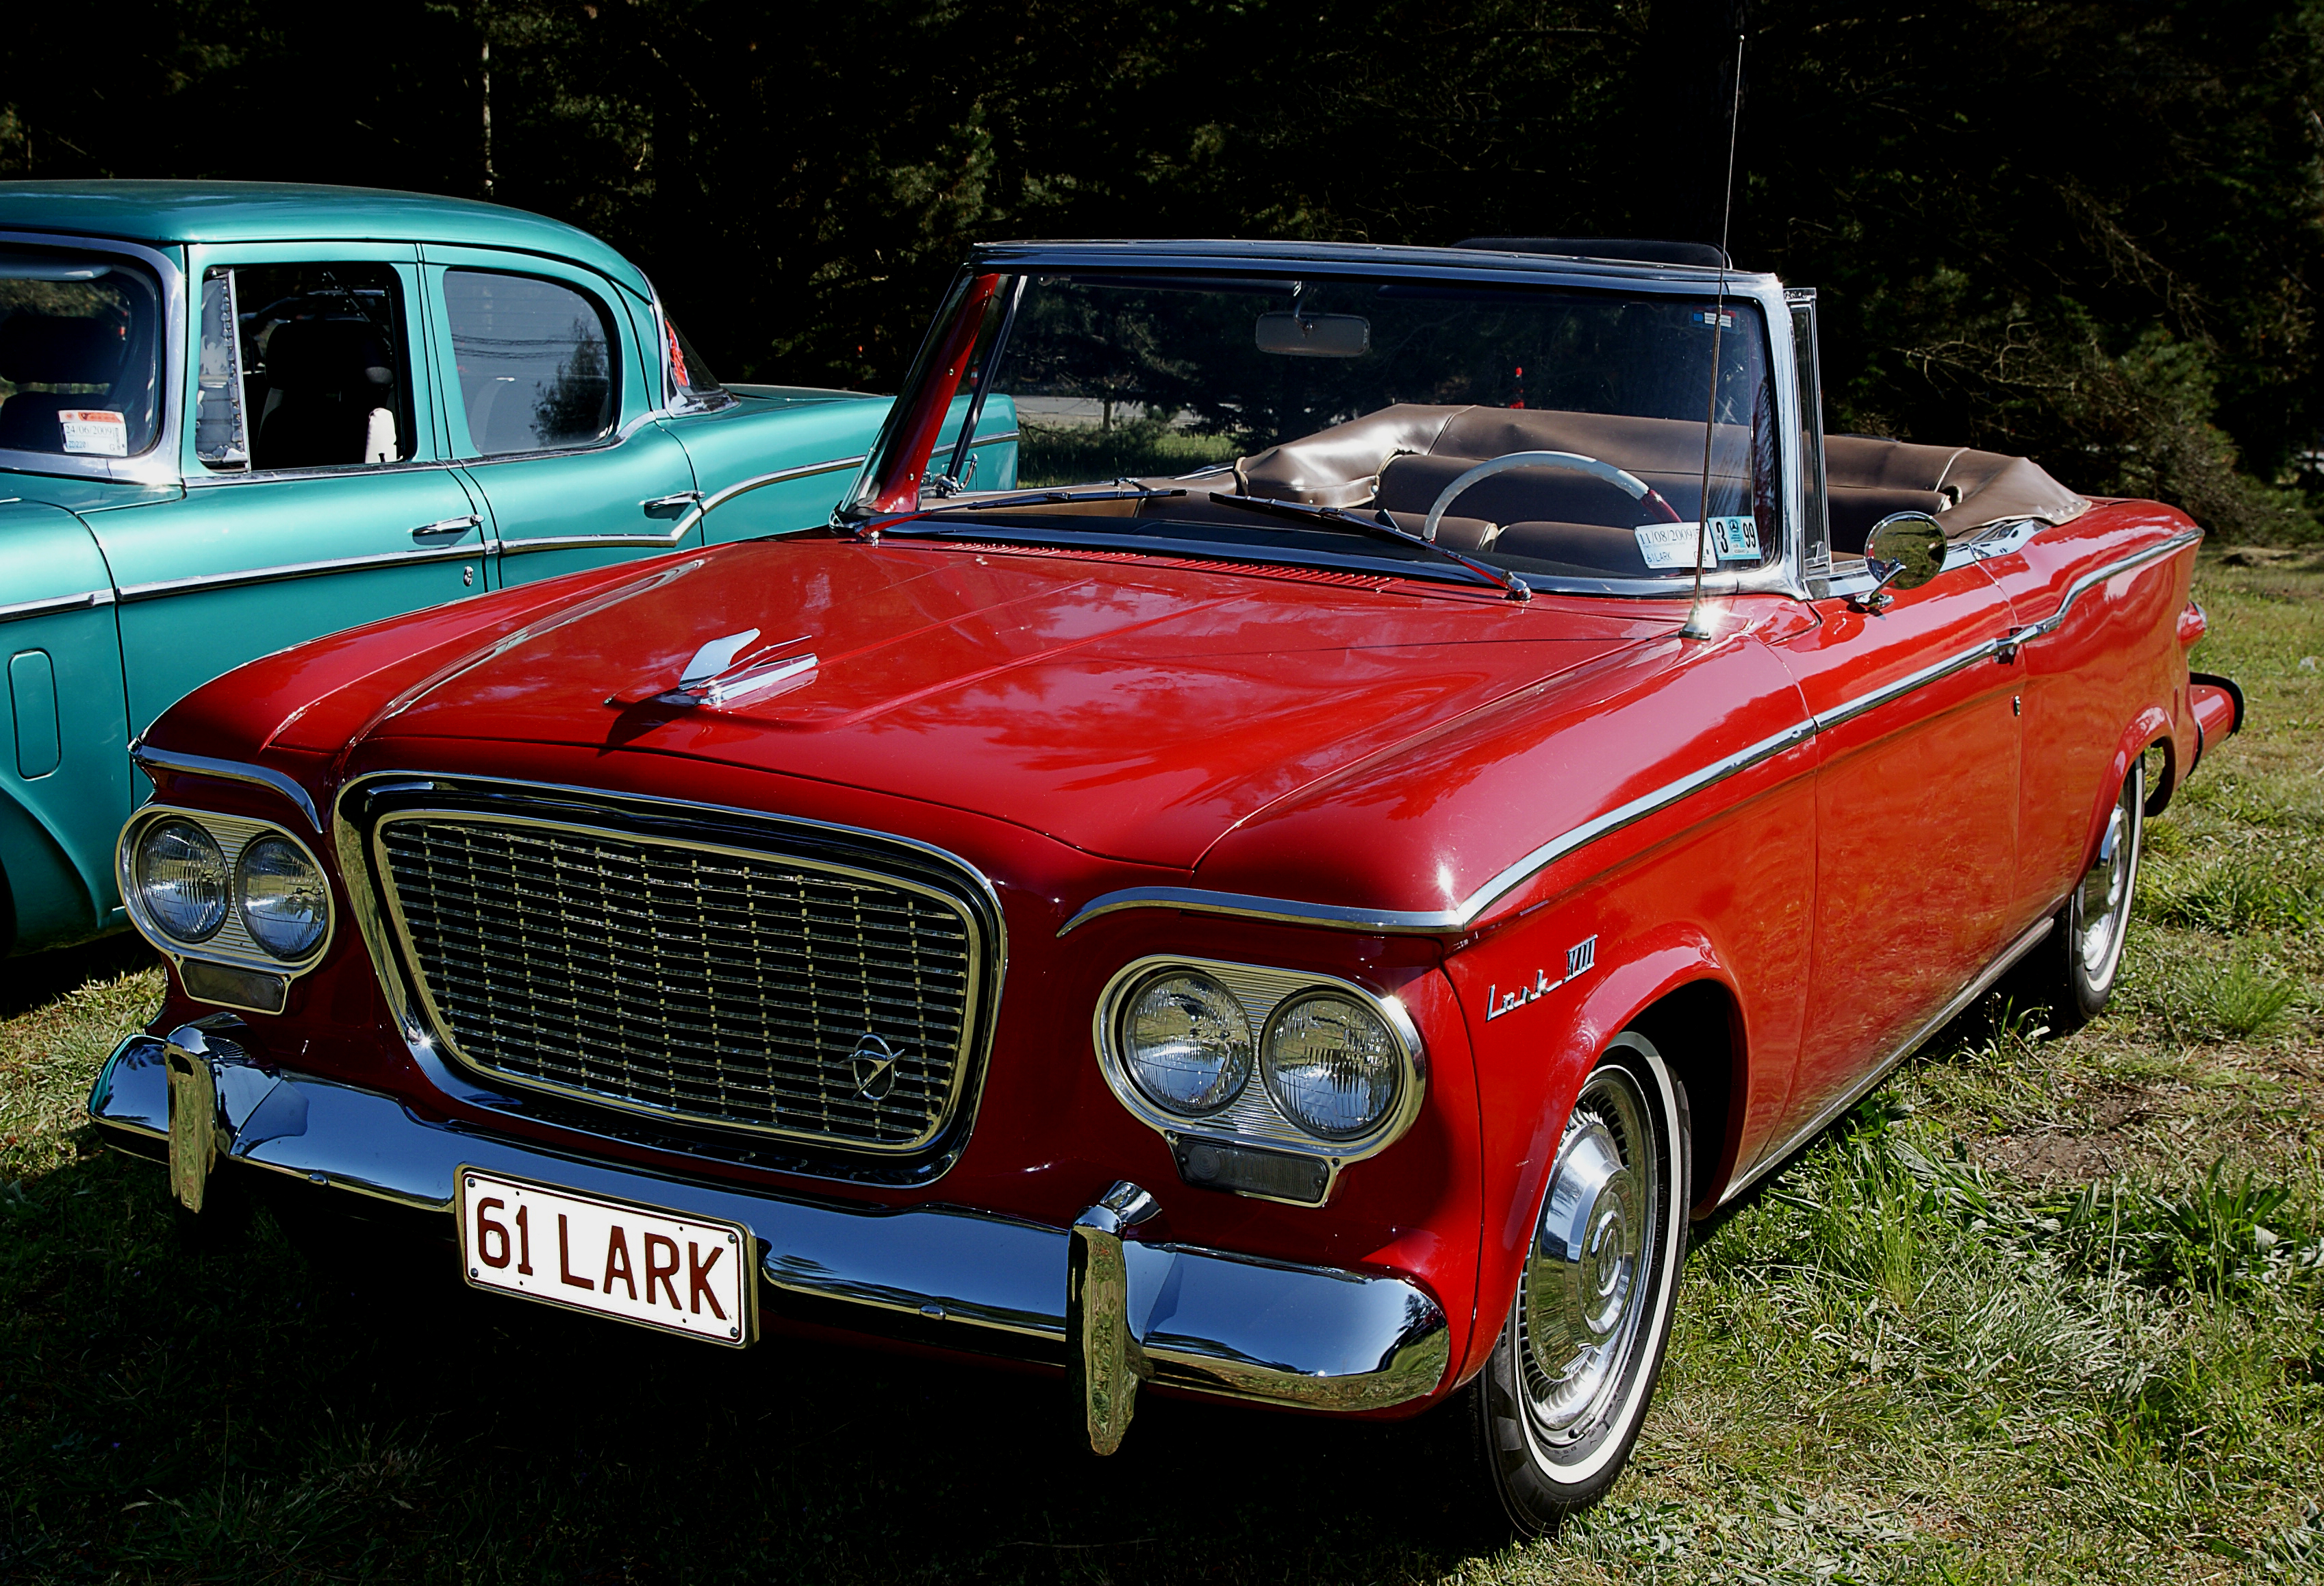
car, vehicle, motor vehicle, redcar, sedan, convertible, carshows, autoshows, studebaker, 1961studebakerlark, antique car, land vehicle, automobile make, automotive exterior, compact car, luxury vehicle, mid size car